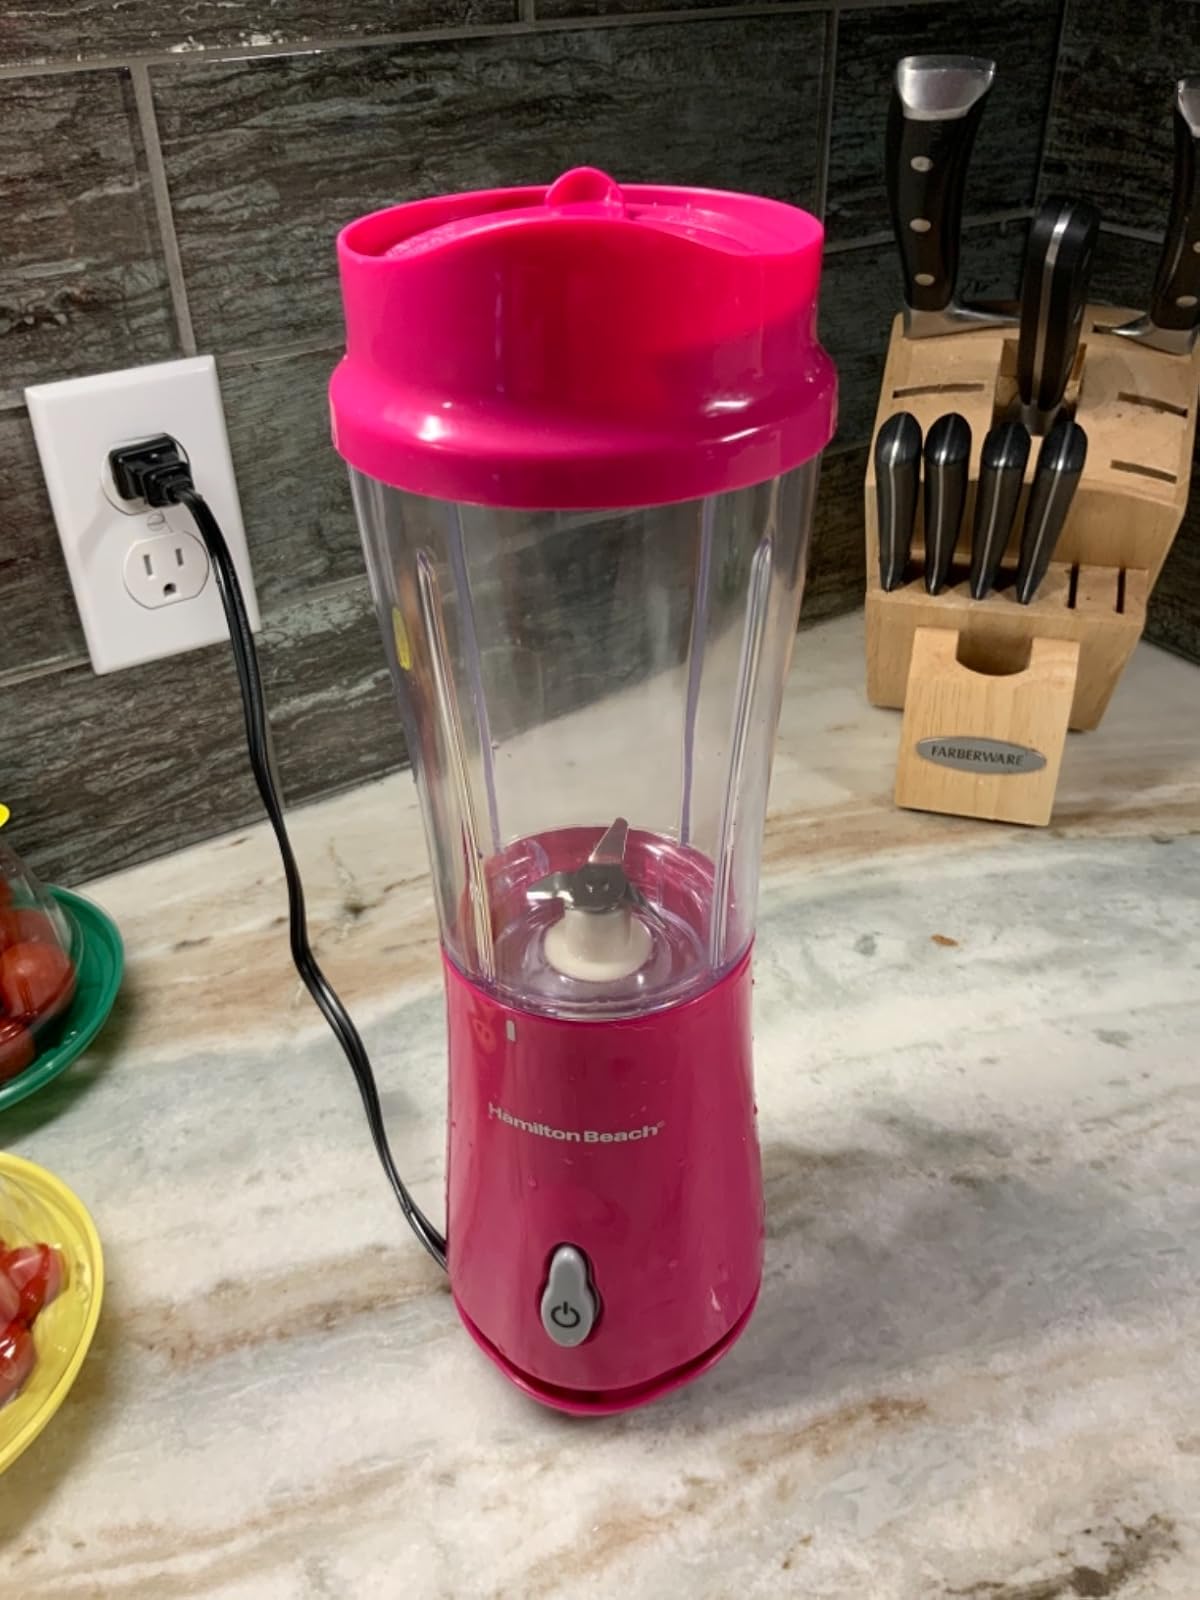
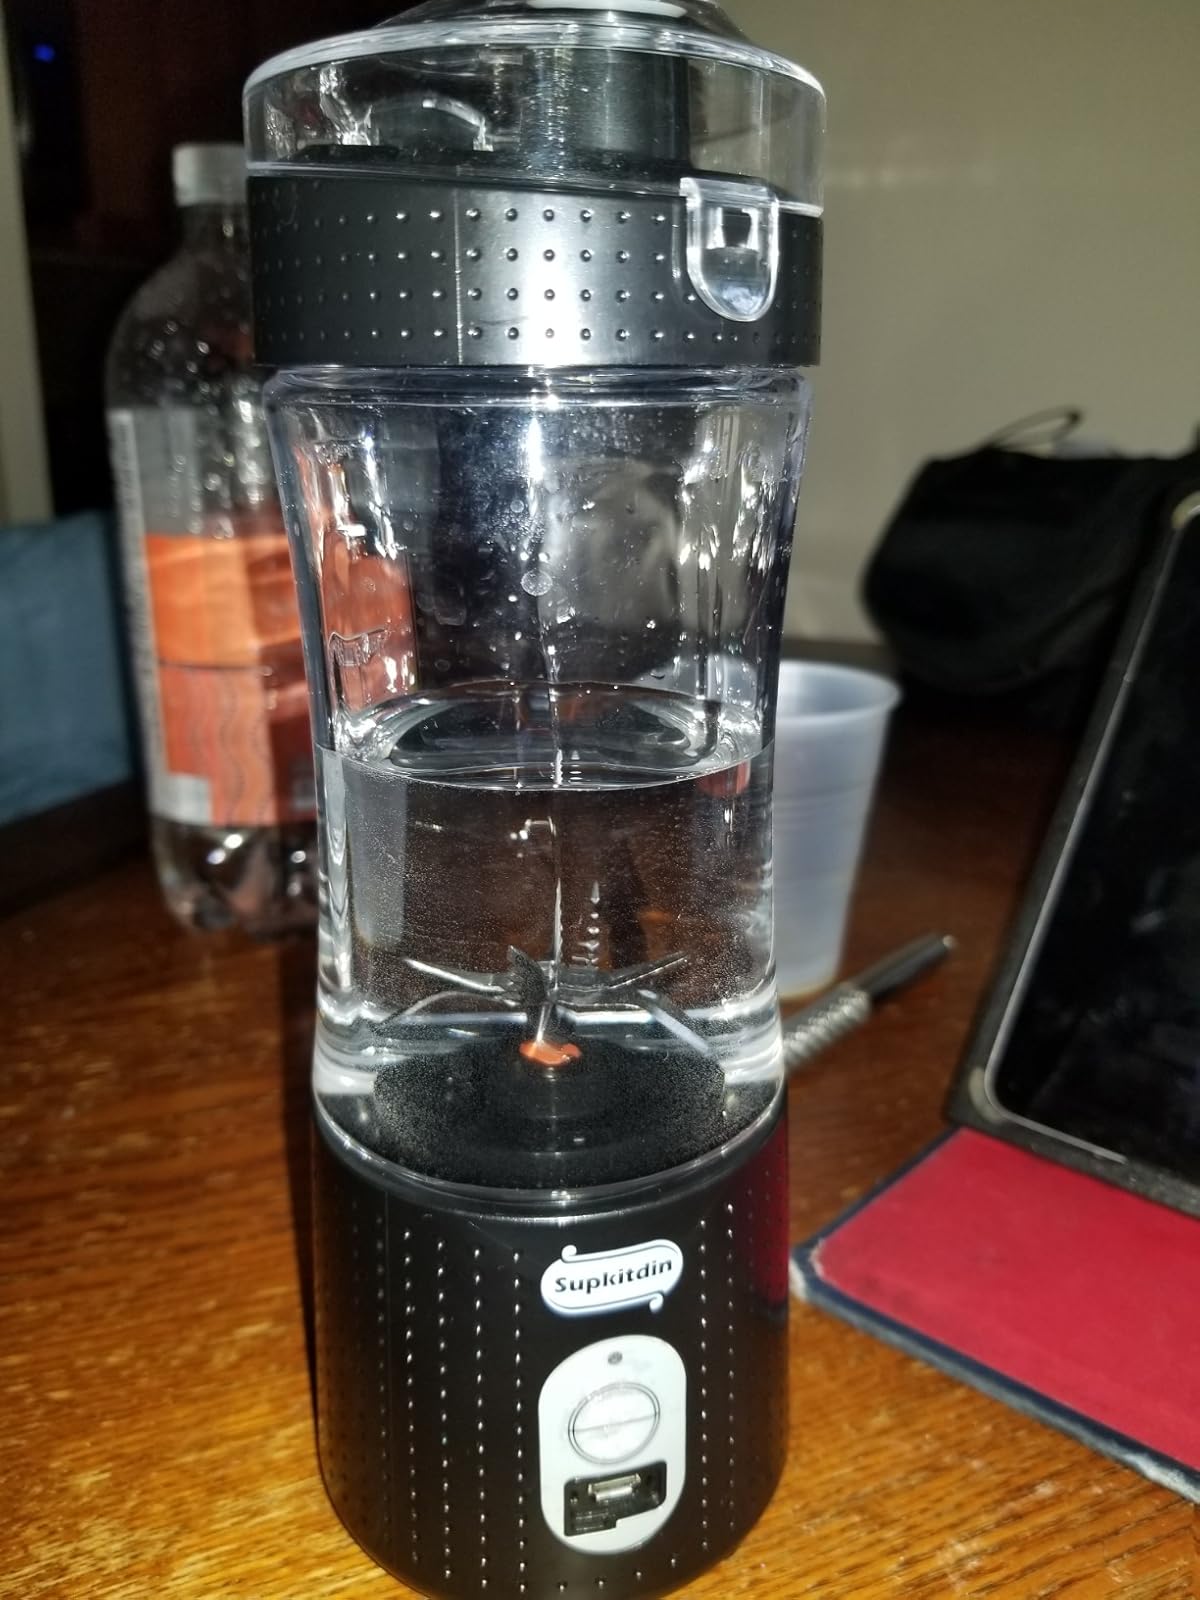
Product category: items_blender
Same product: no